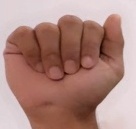
ASL sign: A